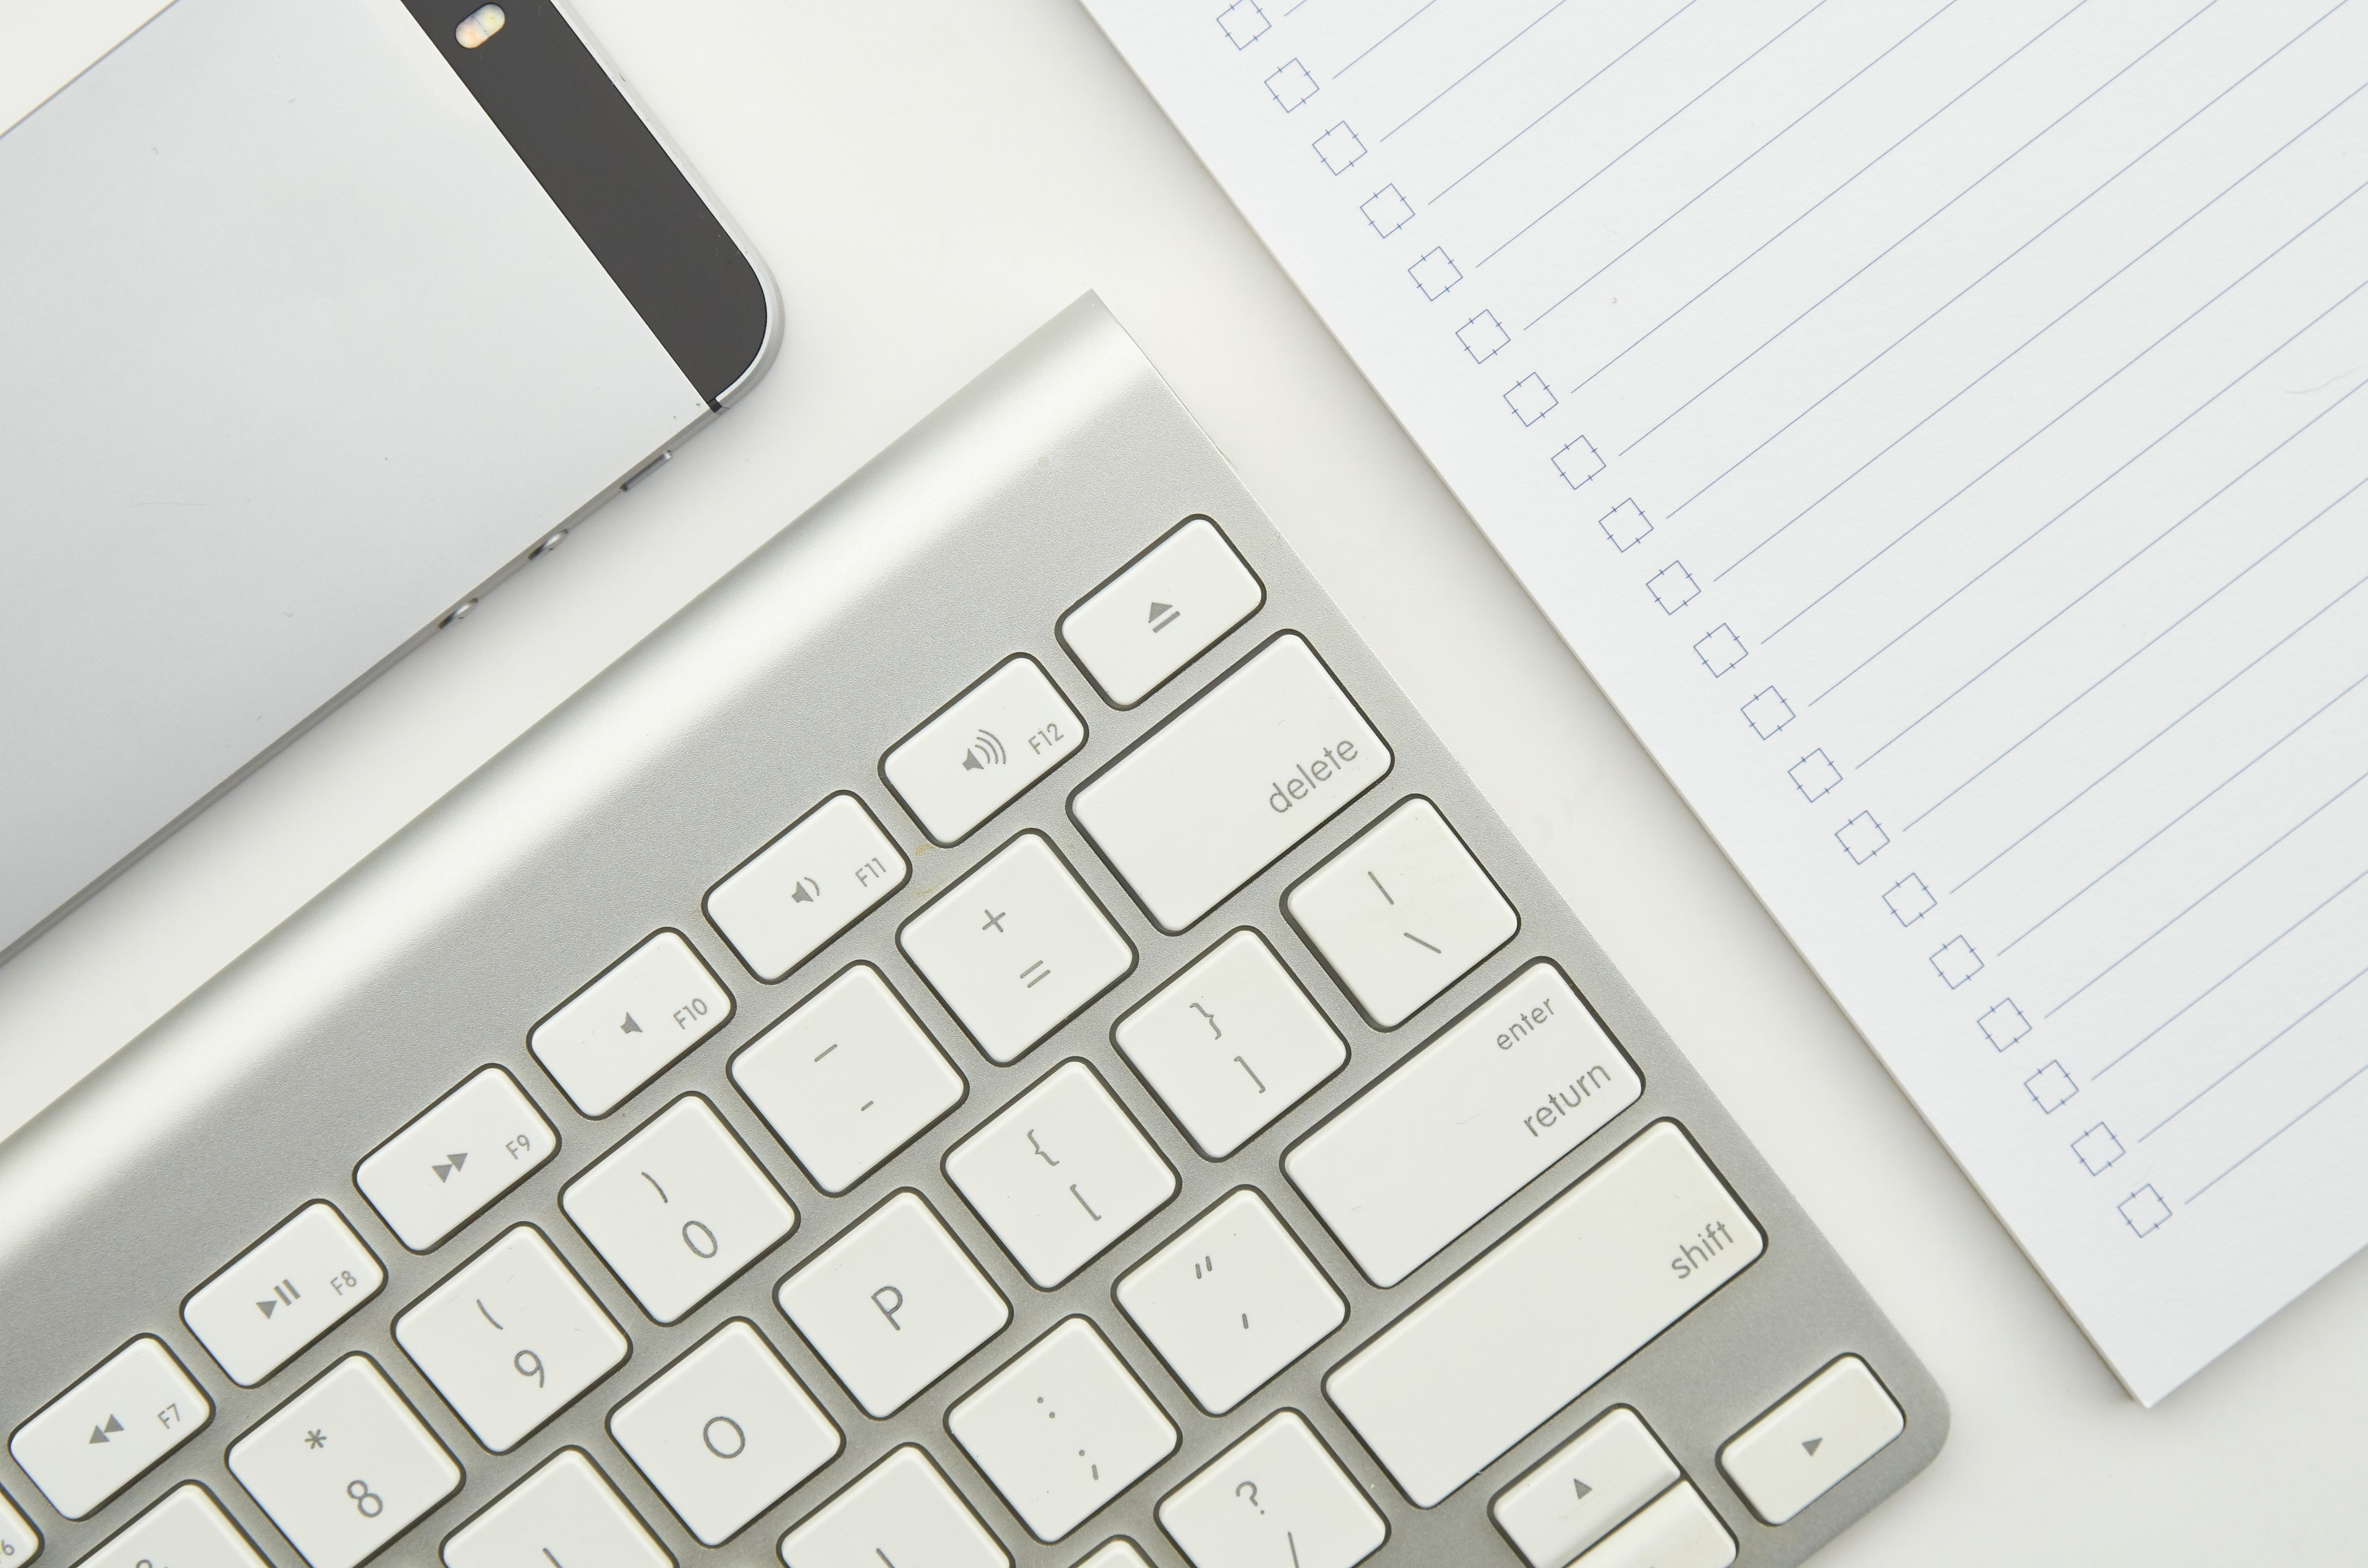
text, technology, electronic device, font, office equipment, computer keyboard